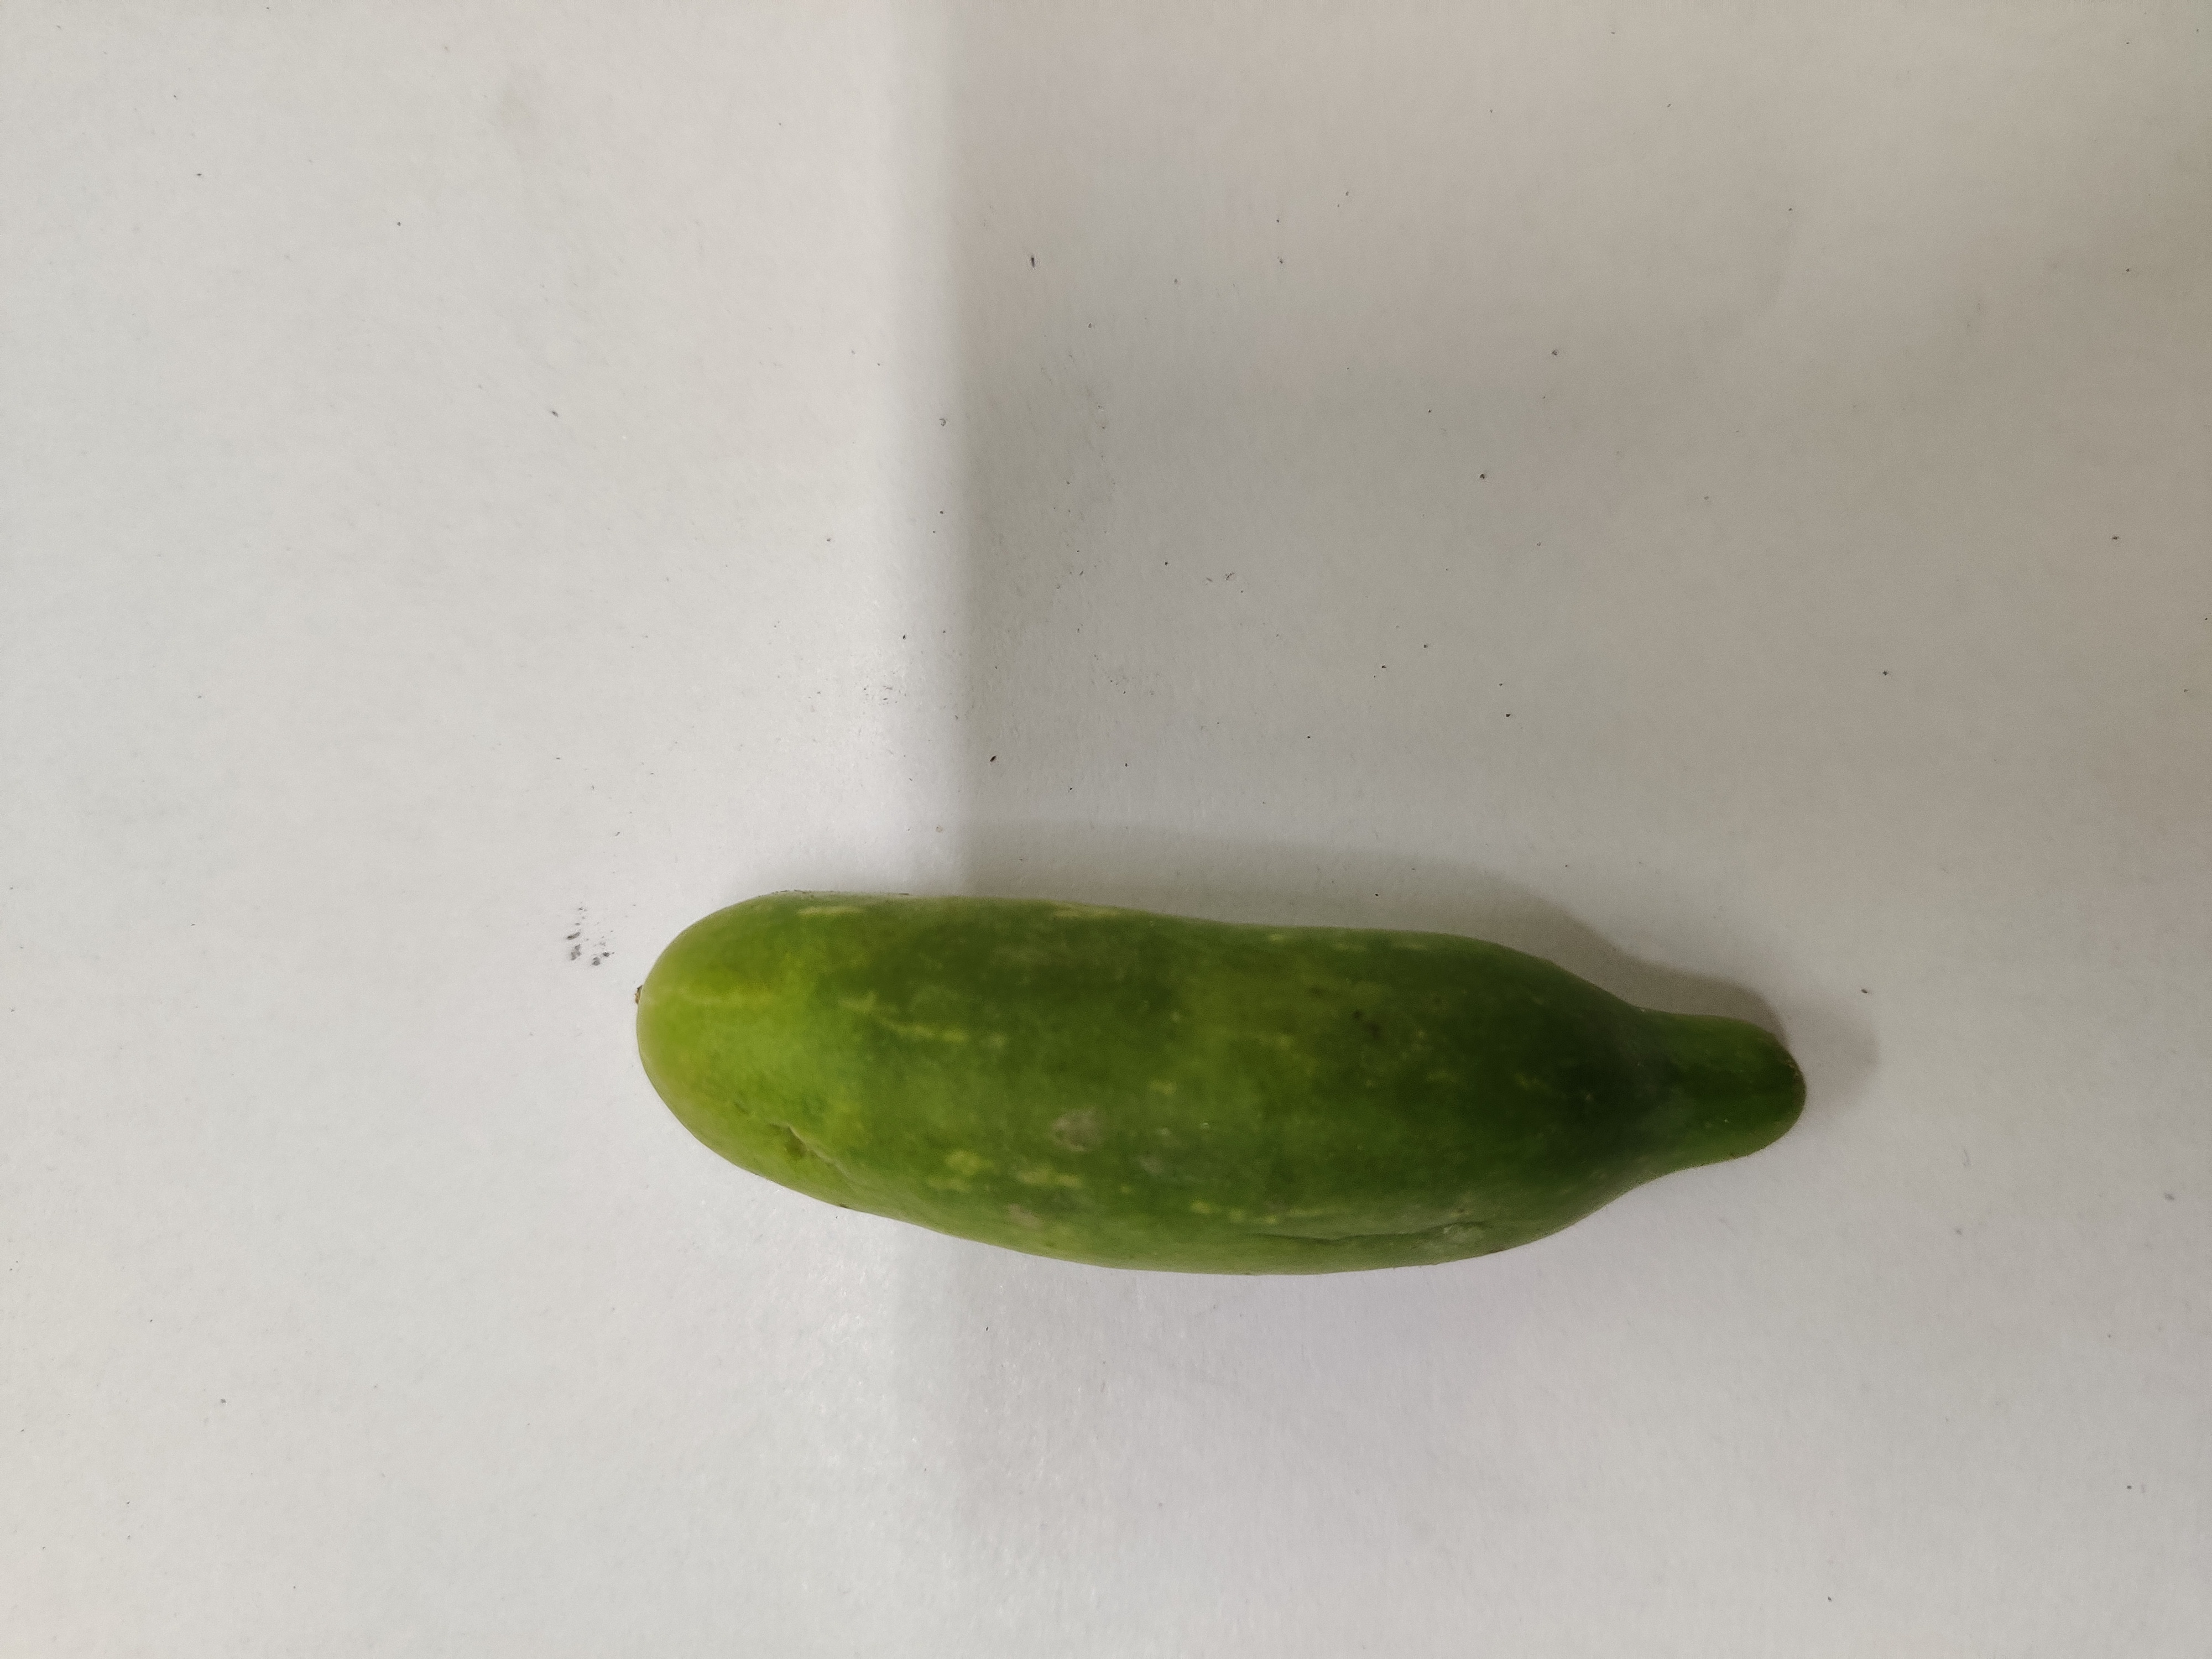
Crop: Ivy Gourd
Condition: Damaged